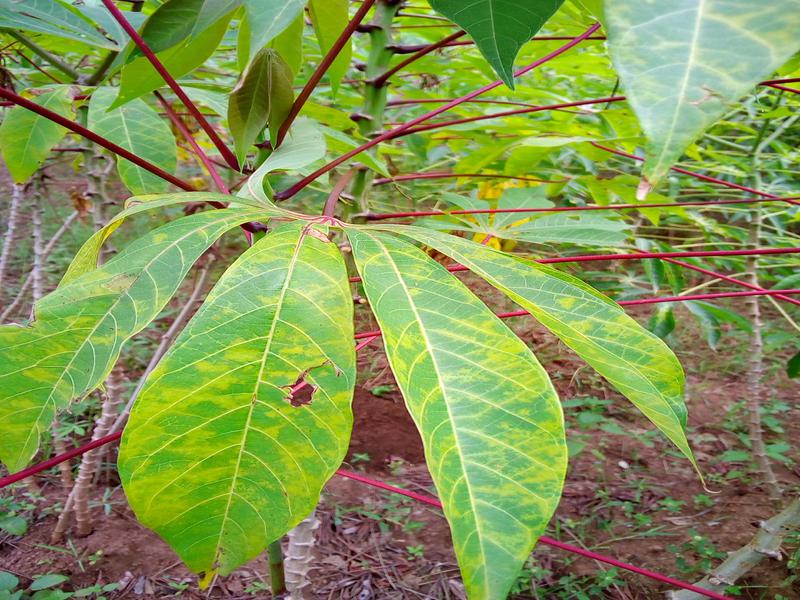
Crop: cassava
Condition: brown_streak_disease